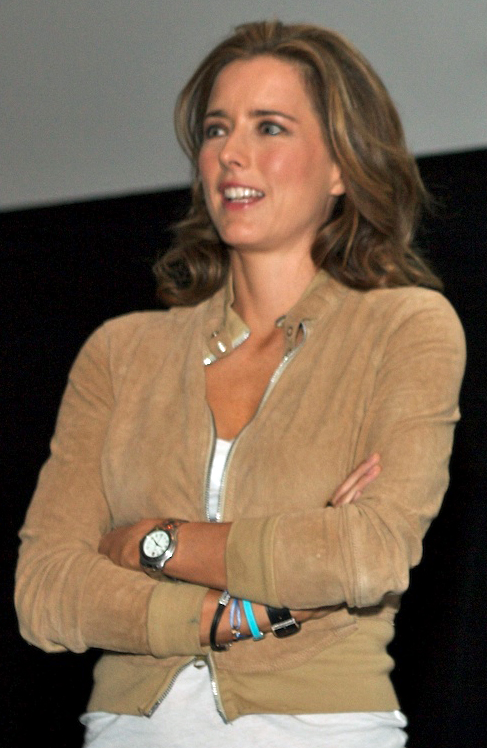
เทอา เลโอนี

| name = เทอา เลโอนีTéa Leoni
| image = TéaLeoniJun07.jpg
| caption = เลโอนี ในปี ค.ศ. 2007
| birth_name = เอลิซาเบธ เทอา ปันตาเลโอนี
| birth_place = นิวยอร์กซิตี, รัฐนิวยอร์ก, สหรัฐอเมริกา
| occupation = นักแสดง
| years_active = 1988–ปัจจุบัน
| children = 2
เอลิซาเบธ เทอา ปันตาเลโอนี (, เกิด 25 กุมภาพันธ์ ค.ศ. 1966) หรือชื่อที่ใช้ในการแสดงว่า เทอา เลโอนี () เป็นนักแสดงชาวอเมริกันเชื้อสายชาวอิตาลี|อิตาลี เธอเริ่มต้นอาชีพนักแสดงจากการรับบทบาทตัวประกอบในภาพยนตร์ และเป็นนักแสดงในซิตคอมทางโทรทัศน์เรื่อง "Flying Blind" (1992–93) ทางช่องบริษัทแพร่สัญญาณฟ็อกซ์|ฟ็อกซ์ และ "The Naked Truth" (1995–98) ทางช่องบริษัทแพร่สัญญาณอเมริกัน|เอบีซี จนกระทั่งเธอเริ่มเป็นที่รู้จักจากการแสดงคู่กับ วิลล์ สมิธในภาพยนตร์เรื่อง "แบดบอยส์ คู่หูขวางนรก" (1995) ก่อนจะมีชื่อเสียงโด่งดังจากการเป็นนักแสดงนำในเรื่อง "วันสิ้นโลก ฟ้าถล่มแผ่นดินทลาย" (1998) และได้รับรางวัลแซทเทิร์น สาขานักแสดงนำหญิงยอดเยี่ยม จากเรื่อง "สัญญารักเหนือปาฏิหาริย์" (2000) นอกจากนี้เธอยังแสดงในภาพยนตร์อีกหลายเรื่องเช่น "จูราสสิค พาร์ค 3" (2001), "จอมคนเมืองคนบาป" (2002)", โดนอย่างนี้ พี่ขอปล้น" (2005), "เมืองผีเพี้ยน เปลี่ยนรักป่วน" (2008), "ปล้นเสียดฟ้า บ้าเหนือเมฆ" (2011) โดยในปี 2014 เธอรับหน้าที่เป็นทั้งผู้ผลิตและนักแสดงนำในละครโทรทัศน์เรื่อง "ยอดหญิงแกร่งแห่งทำเนียบขาว" ทางช่องCBS ซึ่งประสบความสำเร็จและออกอากาศยาวนานถึง 6 ซีซั่น (2014–19)
==ประวัติ==
===ครอบครัว===
เทอา เลโอนี มีชื่อจริงว่า เอลิซาเบธ เทอา ปันตาเลโอนี เกิดเมื่อวันที่ 25 กุมภาพันธ์ ค.ศ.1966 ที่นครนิวยอร์ก สหรัฐอเมริกา เป็นชาวอเมริกันเชื้อสายอิตาเลียน โดยครอบครัวทางฝั่งพ่อมีพื้นเพมาจากจังหวัดมาเชราตา แคว้นมาร์เค ประเทศอิตาลี ต้นตระกูลของเธอคือ นพ.ไดออมีด ปันตาเลโอนี เป็นอดีตสมาชิกวุฒิสภาของราชอาณาจักรอิตาลี ซึ่งเป็นพ่อของ มัฟเฟโอ ปันตาเลโอนี นักเศรษฐศาสตร์นีโอคลาสสิก ซึ่งเป็นอดีตรัฐมนตรีว่าการกระทรวงการคลังในรัฐบาลเฉพาะกาลของรัฐเผด็จการคาร์นาโร ที่ตั้งขึ้นมาในช่วงสั้นๆภายหลังสงครามโลกครั้งที่ 1 (ปัจจุบันเป็นส่วนหนึ่งของประเทศโครเอเชีย) และยังเป็นอดีตสมาชิกวุฒิสภาของราชอาณาจักรอิตาลี
ปู่ทวดของเธอเป็นลูกชายคนรองของ นพ.ไดออมีด ปันตาเลโอนี และเป็นน้องชายของ มัฟเฟโอ เขาได้แต่งงานกับหญิงชาวอเมริกันและย้ายจากประเทศอิตาลีมาอยู่ที่รัฐมิสซูรี สหรัฐอเมริกา โดยปู่ของเธอคือ พันโท กุยโด ปันตาเลโอนี จูเนียร์ จบด้านกฏหมายจากมหาวิทยาลัยฮาวาร์ด รับราชการทหารสังกัดสำนักบริการด้านยุทธศาสตร์ในช่วงสงครามโลกครั้งที่สอง เขาแต่งงานกับ "เฮเลนกา อดามอฟสกา ปันตาเลโอนี" หญิงชาวโปแลนด์ที่เกิดในสหรัฐ ซึ่งเป็นย่าของเธอ โดยย่าของเธอเคยเป็นนักแสดง และเป็นเจ้าหน้าที่สภากาชาดสหรัฐในช่วงสงครามโลกครั้งที่สอง เธอก่อตั้งกองทุนปาแดรอฟสกีขึ้นในปี ค.ศ. 1941 เพื่อช่วยเหลือชาวโปแลนด์ที่ได้รับผลกระทบจากสงคราม ต่อมาในปี ค.ศ. 1943 ปู่ของเธอถูกสังหารในปฏิบัติการที่ซิซิลี ประเทศอิตาลี หลังสงครามโลกครั้งที่สองจบลงย่าของเธอได้ก่อตั้งกองทุนสหรัฐเพื่อกองทุนเพื่อเด็กแห่งสหประชาชาติ|ยูนิเซฟในปี ค.ศ. 1947 และทำหน้าที่เป็นประธานกองทุนดังกล่าวยาวนานถึง 26 ปี โดยหาเงินทุนในสหรัฐเพื่อช่วยเหลือเด็กทั่วโลกให้กับยูนิเซฟได้มากกว่า 113 ล้านดอลลาร์สหรัฐ และได้รับยกย่องจากยูนิเซฟ โดยมีการก่อตั้ง "รางวัลเฮเลนกา ปันตาเลโอนี" ขึ้นเพื่อเป็นเกียรติแก่ย่าของเธอในปี ค.ศ. 2007 และจะมอบรางวัลดังกล่าวให้กับผู้มีผลงานโดดเด่นด้านการปฏิบัติหน้าที่ด้านมนุษยธรรม
พ่อของเธอคือ แอนโธนี ปันตาเลโอนี เป็นทนายความและมีบริษัทกฏหมายเป็นของตนเอง ส่วนแม่ของเธอคือ เอมีลี แอนน์ แพทเตอร์สัน เป็นบุตรสาวบุญธรรมของเวอร์จิล แพทเตอร์สัน ซึ่งเป็นน้องชายของ "แฮงค์ แพทเตอร์สัน" นักแสดงภาพยนตร์ และละครโทรทัศน์ชาวสหรัฐ เธอทำงานเป็นนักกำหนดอาหารและนักโภชนาการ
==ผลงานด้านการแสดง==
===ภาพยนตร์===
| class="wikitable sortable"
! ปี
! เรื่อง
! รับบท
! class="unsortable" | หมายเหตุ
|-
| 1991
| "Switch (1991 film)|Switch"
| Connie the Dream Girl
|
|-
| 1992
| '
| Racine 1st Base
|
|-
| 1994
| "Wyatt Earp (film)|Wyatt Earp"
| Sally
|
|-
| 1995
| "Bad Boys (1995 film)|Bad Boys"
| Julie Mott
|
|-
| 1996
| "Flirting with Disaster (film)|Flirting with Disaster"
| Tina Kalb
|
|-
| 1998
| "Deep Impact (film)|Deep Impact"
| Jenny Lerner
|
|-
| 1998
| "There's No Fish Food in Heaven"
| Landeene
| Also executive producer
|-
| 2000
| '
| Kate Reynolds
|
|-
| 2001
| "Jurassic Park III"
| Amanda Kirby
|
|-
| 2002
| "People I Know"
| Jilli Hopper
|
|-
| 2002
| "Hollywood Ending"
| Ellie
|
|-
| 2004
| "House of D"
| Mrs. Warshaw
|
|-
| 2004
| "Spanglish (film)|Spanglish"
| Deborah Clasky
|
|-
| 2005
| "Fun with Dick and Jane (2005 film)|Fun with Dick and Jane"
| Jane Harper
|
|-
| 2007
| "You Kill Me"
| Laurel Pearson
| Also executive producer
|-
| 2008
| "Ghost Town (2008 film)|Ghost Town"
| Gwen
|
|-
| 2009
| "The Smell of Success"
| Rosemary Rose
|
|-
| 2011
| "Tower Heist"
| Special Agent Claire Denham
|
|
===ละครโทรทัศน์===
| class="wikitable sortable"
! ปี
! เรื่อง
! รับบท
! class="unsortable" | หมายเหตุ
|-
| 1989
| "Santa Barbara (TV series)|Santa Barbara"
| Lisa DiNapoli
| 6 episodes
|-
| 1992–1993
| "Flying Blind (TV series)|Flying Blind"
| Alicia
| 22 episodes
|-
| 1994
| '
| Gina Leonarda Nardino
| Television film
|-
| 1995
| "Frasier"
| Sheila
| Episode: "The Show Where Sam Shows Up"
|-
| 1995–1998
| '
| Nora Wilde
| 55 episodes
|-
| 2000
| '
| Herself
| Episode: "Hollywood A.D."
|-
| 2011
| "Spring/Fall"
| Margo
| Unsold TV pilot
|-
| 2014–present
| "Madam Secretary (TV series)|Madam Secretary"
| Elizabeth McCord
| 68 episodes; also producer
|
==อ้างอิง==
หมวดหมู่:ชาวอเมริกันเชื้อสายอิตาลี
หมวดหมู่:นักแสดงภาพยนตร์หญิงชาวอเมริกัน
หมวดหมู่:ชาวอเมริกันเชื้อสายอังกฤษ
หมวดหมู่:ชาวอเมริกันเชื้อสายโปแลนด์